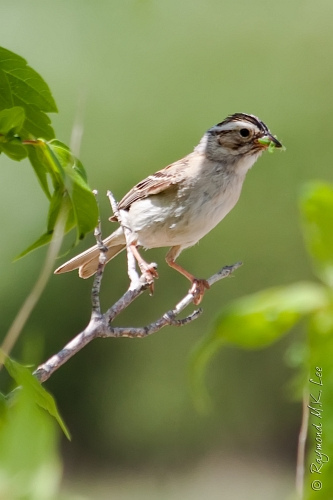
a small bird with brown feathers and black markings.
the bird has a white belly, tan wings, and black and white stripes on its crown.
the bird has a black and brown streak on it's crown, with majority of it's body in grey color.
the birds has a white breast, belly, abdomen and side with a brown set of coverts.
the white and brown bird has a short pointy beak and a black crown.
this bird has wings that are brown and white with a white bellythe breast of the bird has shades of white, black, and brown.
this bird has long feet, light brown body and darker colored wings
this bird is small and skinny with a bright colored beak and long thin legs.
this bird has wings that are brown and has a white belly
Species: Clay Colored Sparrow